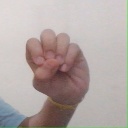
अक्षर: उ